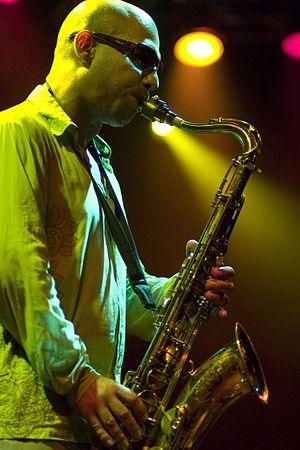
Jacques Schwarz-Bart est un saxophoniste de jazz français.